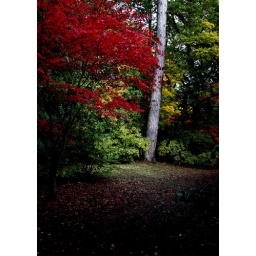
silver tree in light filled glade